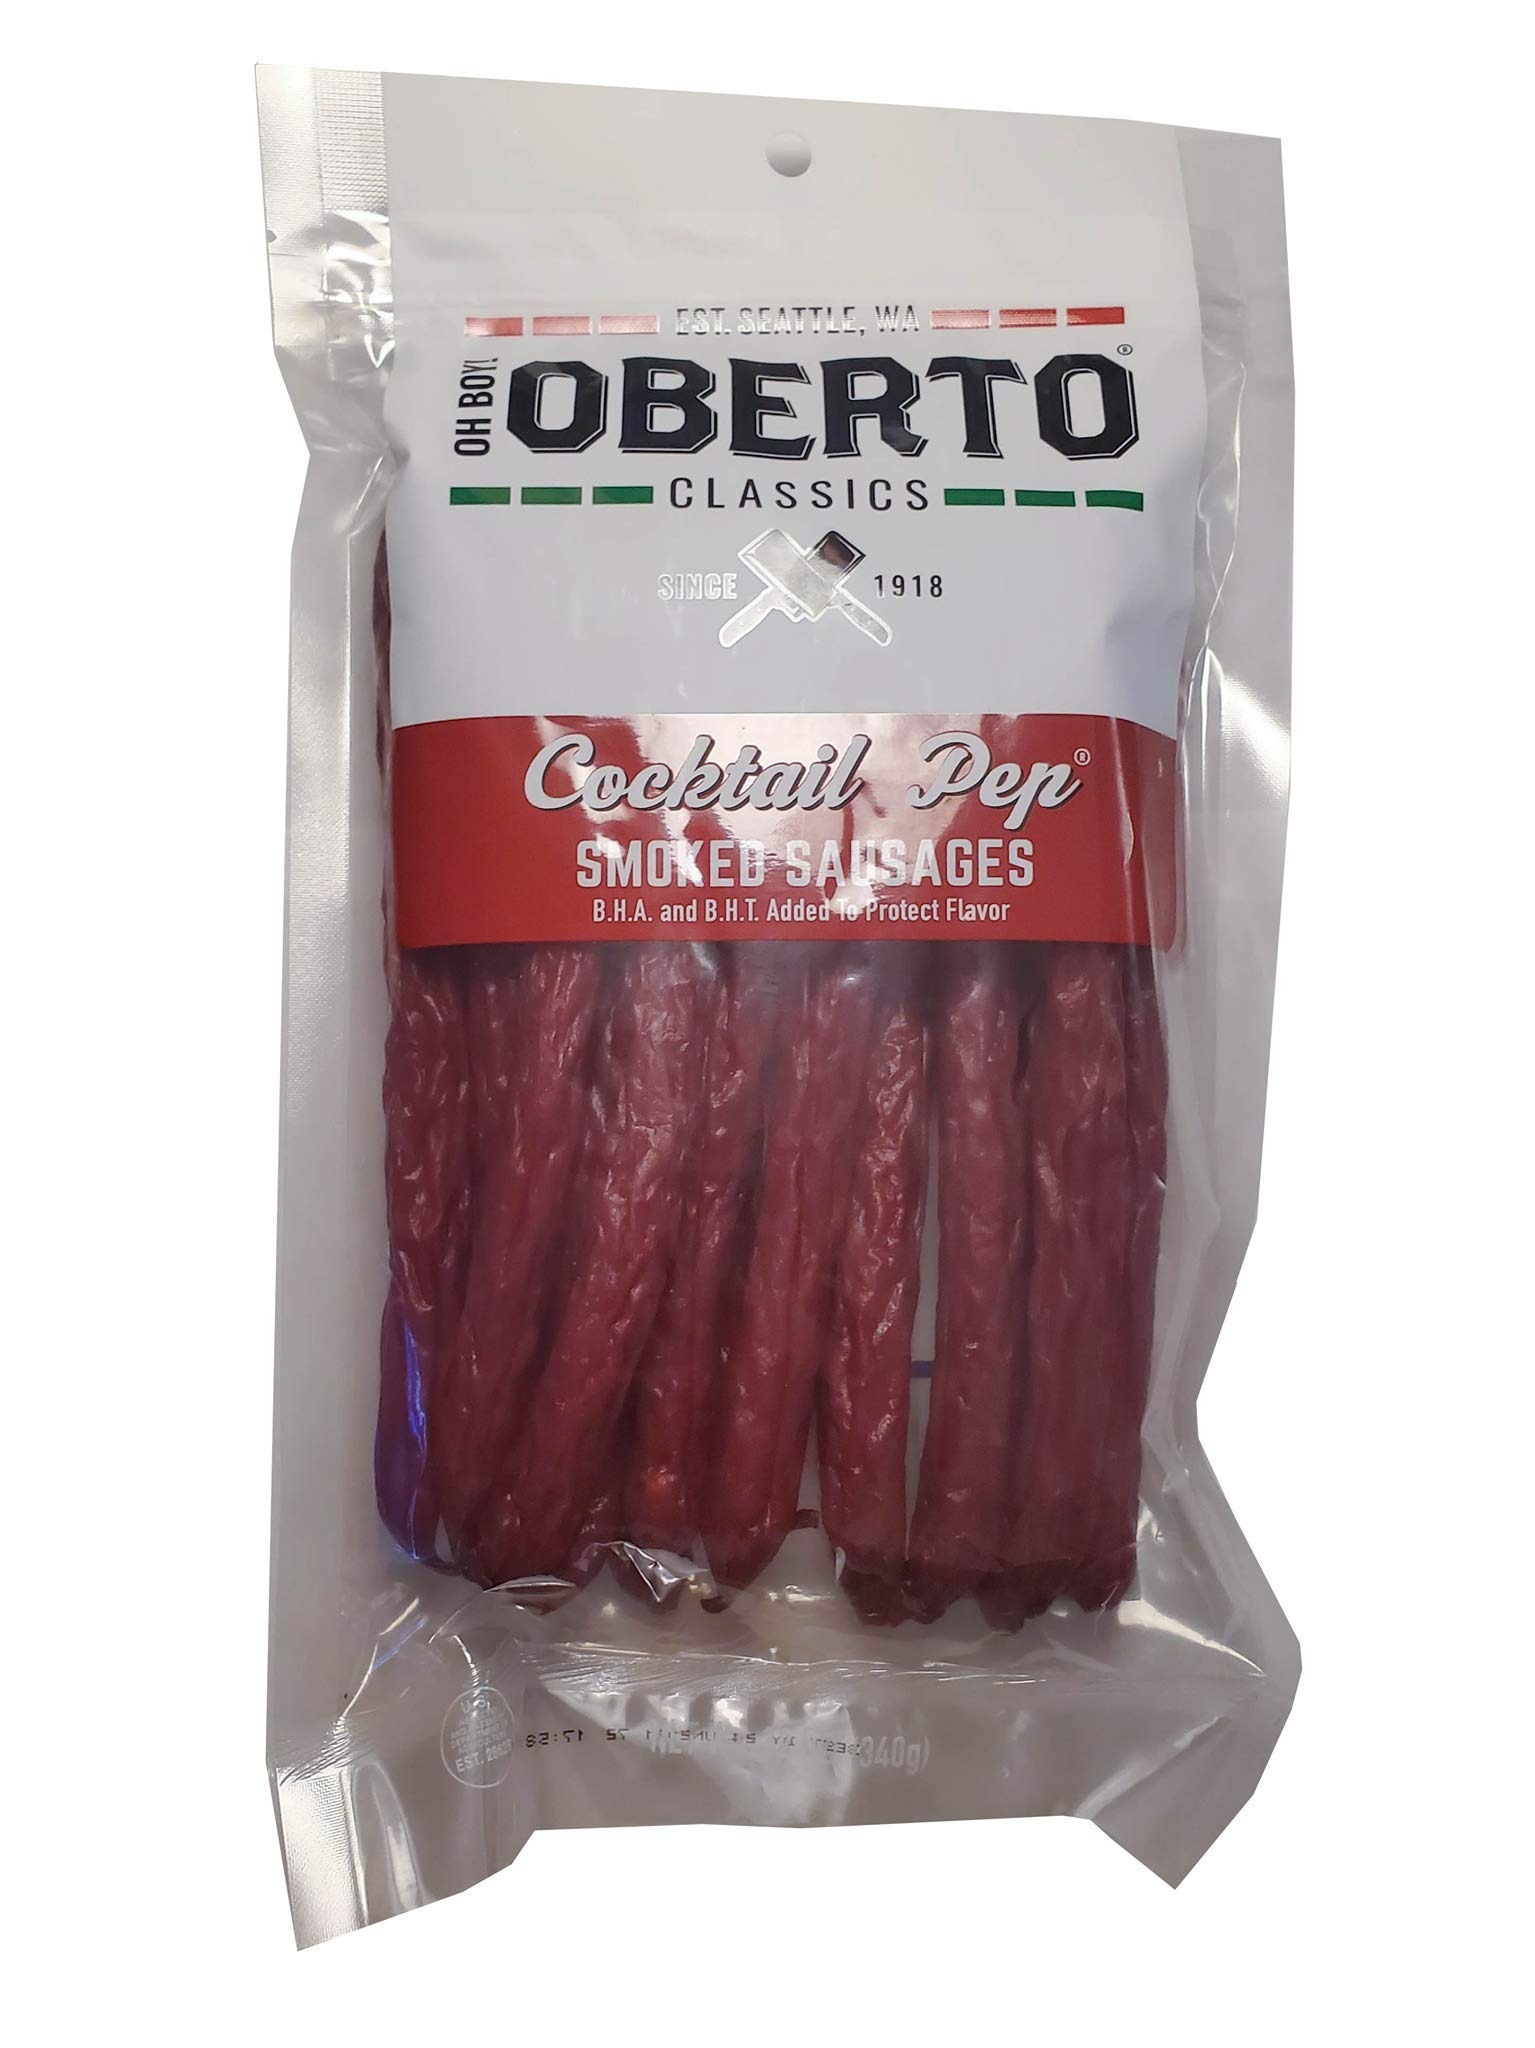
Item Name: Oh Boy! Oberto Classics Cocktail Pep Smoked Sausages | 12 Ounce Per Bag (4 Pack)
Bullet Point 1: PERFECT SNACK: Perfect meaty snack for the big game or for a desk snack
Bullet Point 2: LASTS LONGER: Resealable bag helps retain freshness
Bullet Point 3: FLAVOR: Delicious smoky flavor in each bite
Bullet Point 4: ON THE GO: Great portable snack
Bullet Point 5: PROTEIN: 6 g of protein per serving
Product Description: A classic snack that’s been part of the Pacific Northwest landscape since the 1950s. Oberto Classics Cocktail Pep Smoked Sausages pack a delicious smoky flavor with a legendary snap in each bite.
Value: 48.0
Unit: Ounce

Price: 4.29